Salmbach

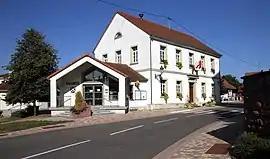
Town hall

Salmbach is a commune in the Bas-Rhin department in Grand Est in north-eastern France.